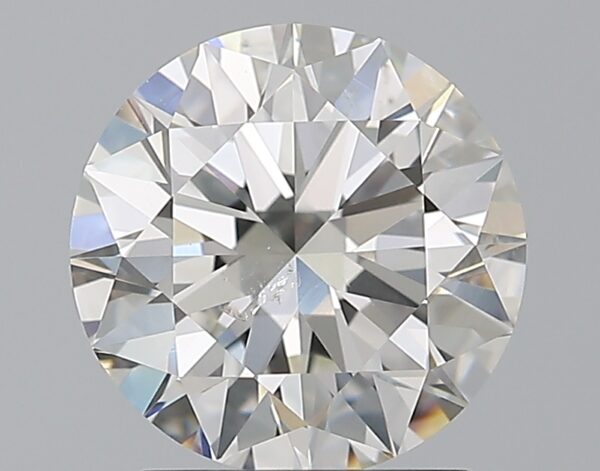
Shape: round
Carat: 2
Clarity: SI2
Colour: H
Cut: EX
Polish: EX
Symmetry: VG
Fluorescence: N
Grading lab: GIA
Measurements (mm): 8 x 8.1 x 4.95